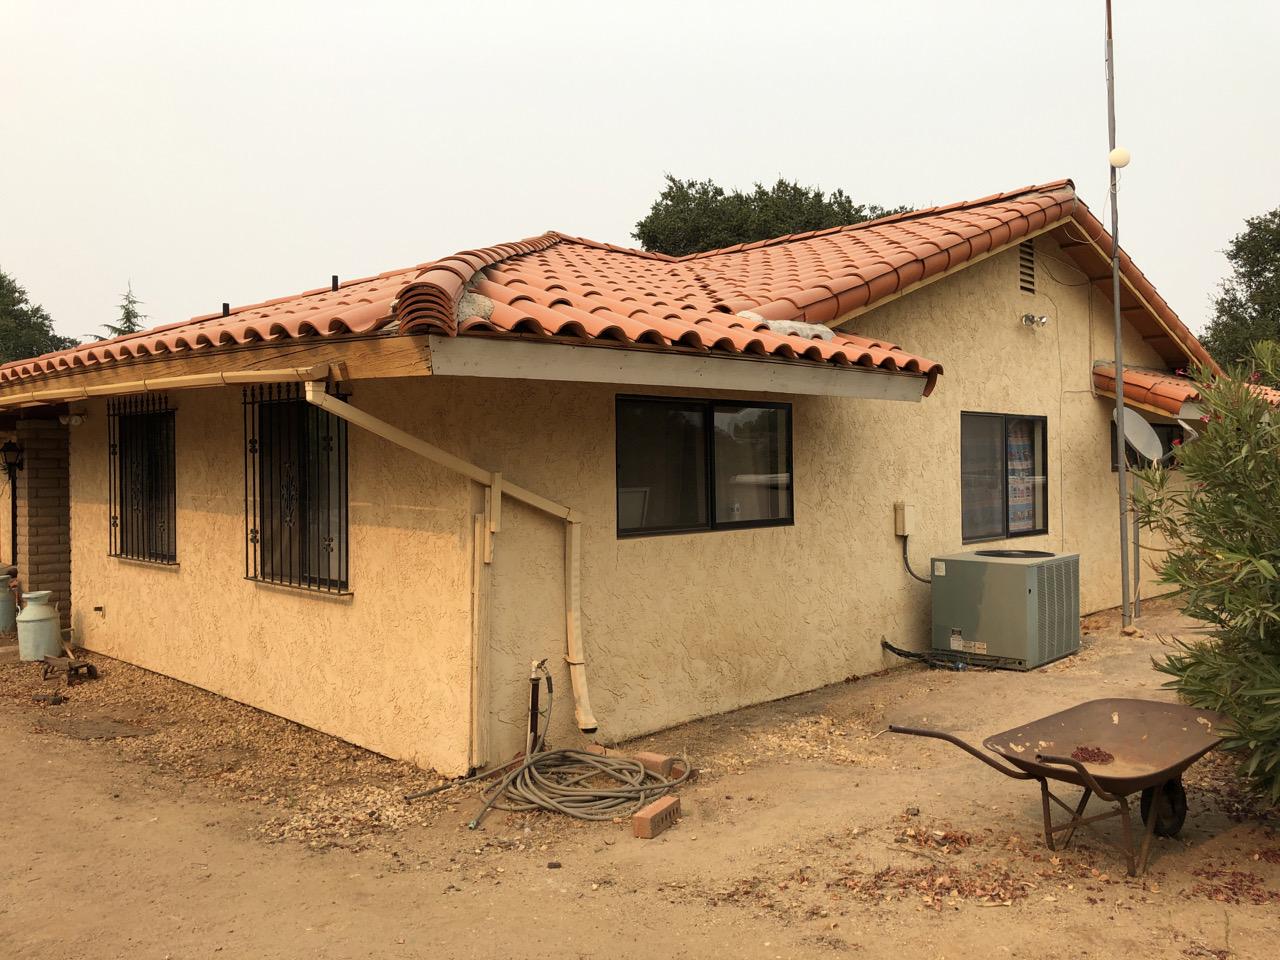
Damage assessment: no_damage